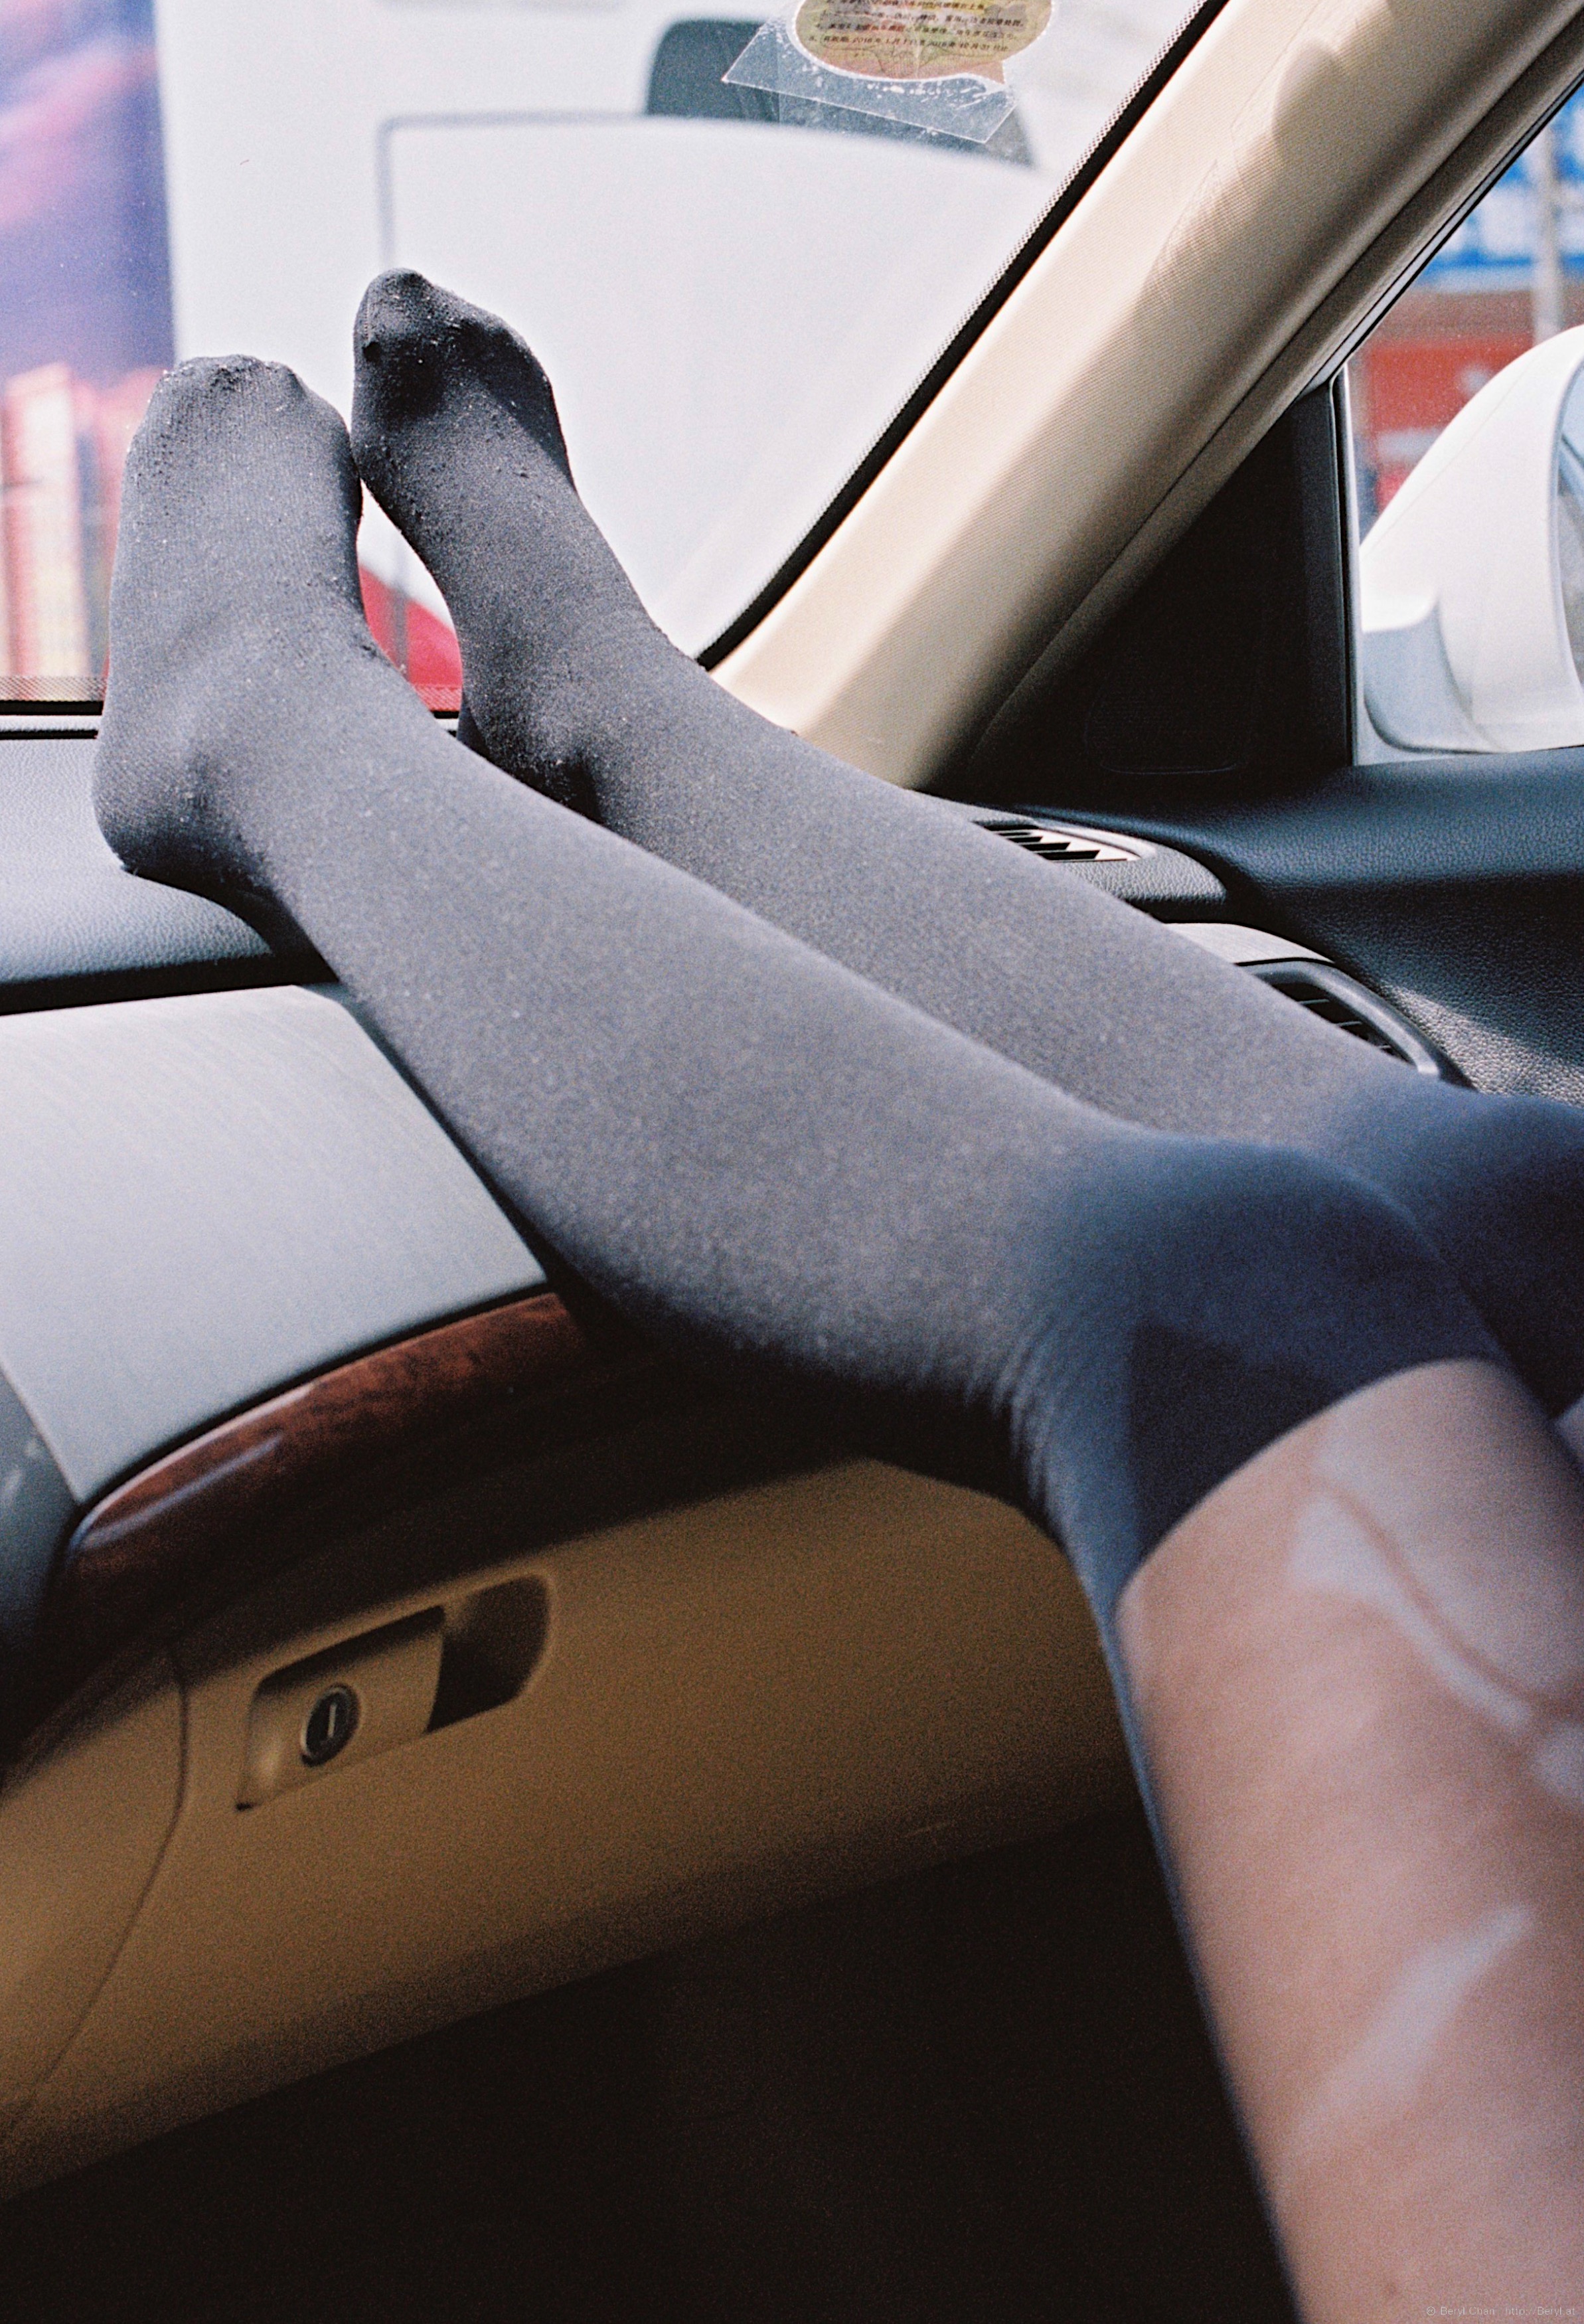
hand, girl, car, vintage, wheel, feet, driving, cute, film, analog, leg, portrait, vehicle, foot, windshield, student, nikon, steering wheel, arm, tire, bumper, sunny, 50mm, hands, legs, faceless, kodak, detail, car seat, socks, kneehighsocks, kneesocks, pantyhose, teenage, 135, nikonf3, kodakportra400, highschool, portra400, fetish, auto part, automobile make, automotive exterior